Thorp, Washington

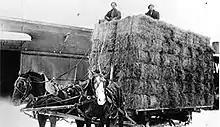
Horse drawn wagon loaded with hay near Thorp. (Photo ca. 1900)

In 1895, with the extension of the main line to the site of the current town, the railroad station was moved and the town was laid out. The town of Thorp developed around this depot, with the first developments including the construction of maintenance facilities, shipping facilities and warehouses.